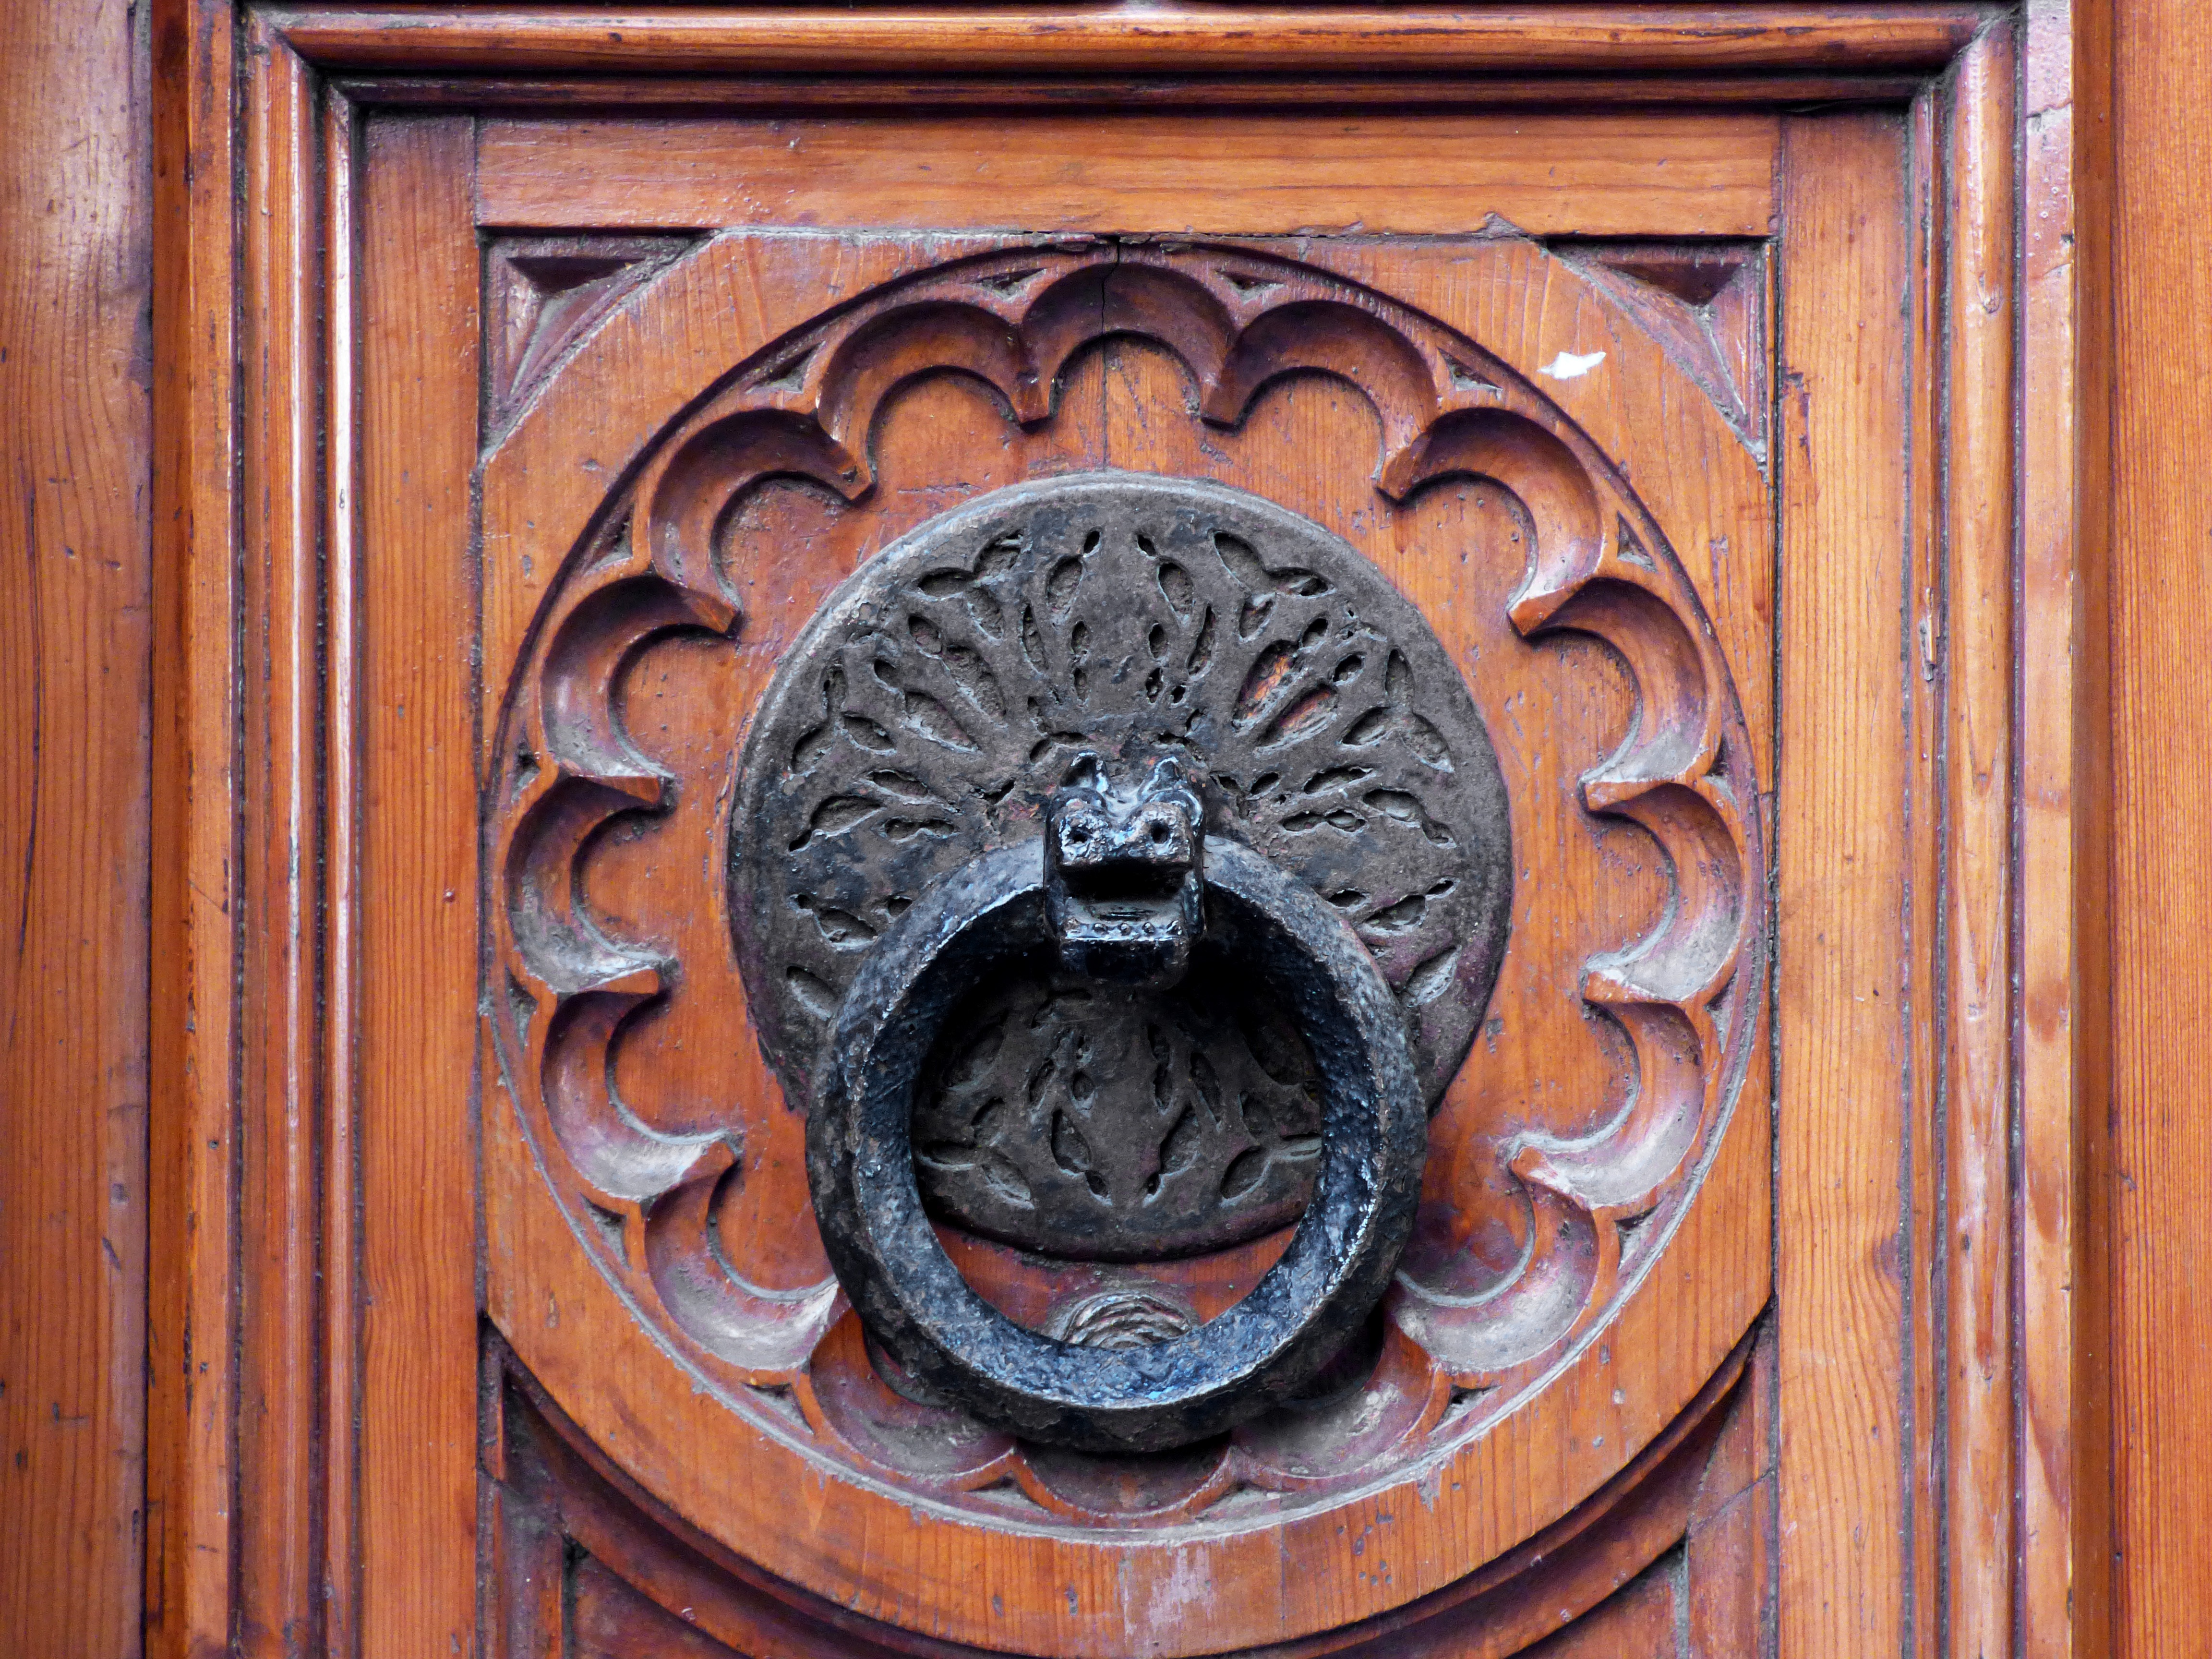
wood, window, old, furniture, door, sculpture, art, crafts, dragon, bronze, iron, carving, portal, passepartout, aldaba, door knocker, ancient history